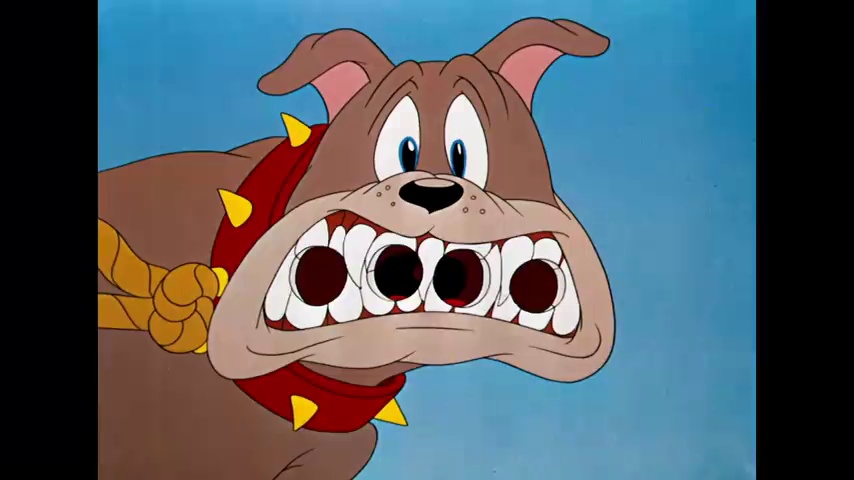
Portrait style: Cartoon Portrait